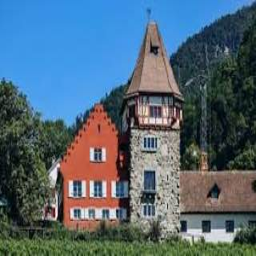
Red House